Kerch–Yenikale Canal

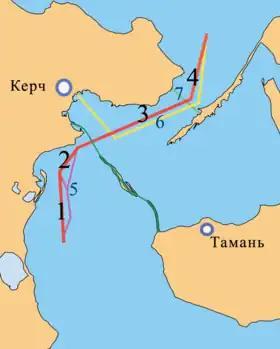

The Kerch–Yenikale canal is a maritime shipping canal in the Kerch Strait, between the Sea of Azov and the Black Sea.